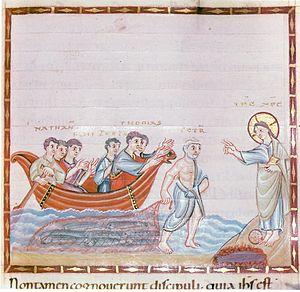
Ichthus ou Ichtys est l'un des symboles majeurs qu'utilisaient les premiers chrétiens en signe de reconnaissance. Il représente le Sauveur durant les débuts de l’église primitive. En grec, c'est un acronyme pour Jésus-Christ, le Fils de Dieu, notre Sauveur. Désormais, il reste un symbole stylisé en forme de poisson formé de deux arcs de cercle, ainsi qu'un acronyme.